Alfred E. Green

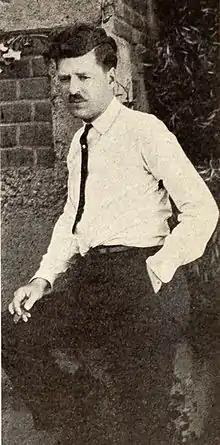
Green in 1921

Alfred Edward Green (July 11, 1889 – September 4, 1960) was an American film director. Green entered film in 1912 as an actor for the Selig Polyscope Company. He became an assistant to director Colin Campbell.